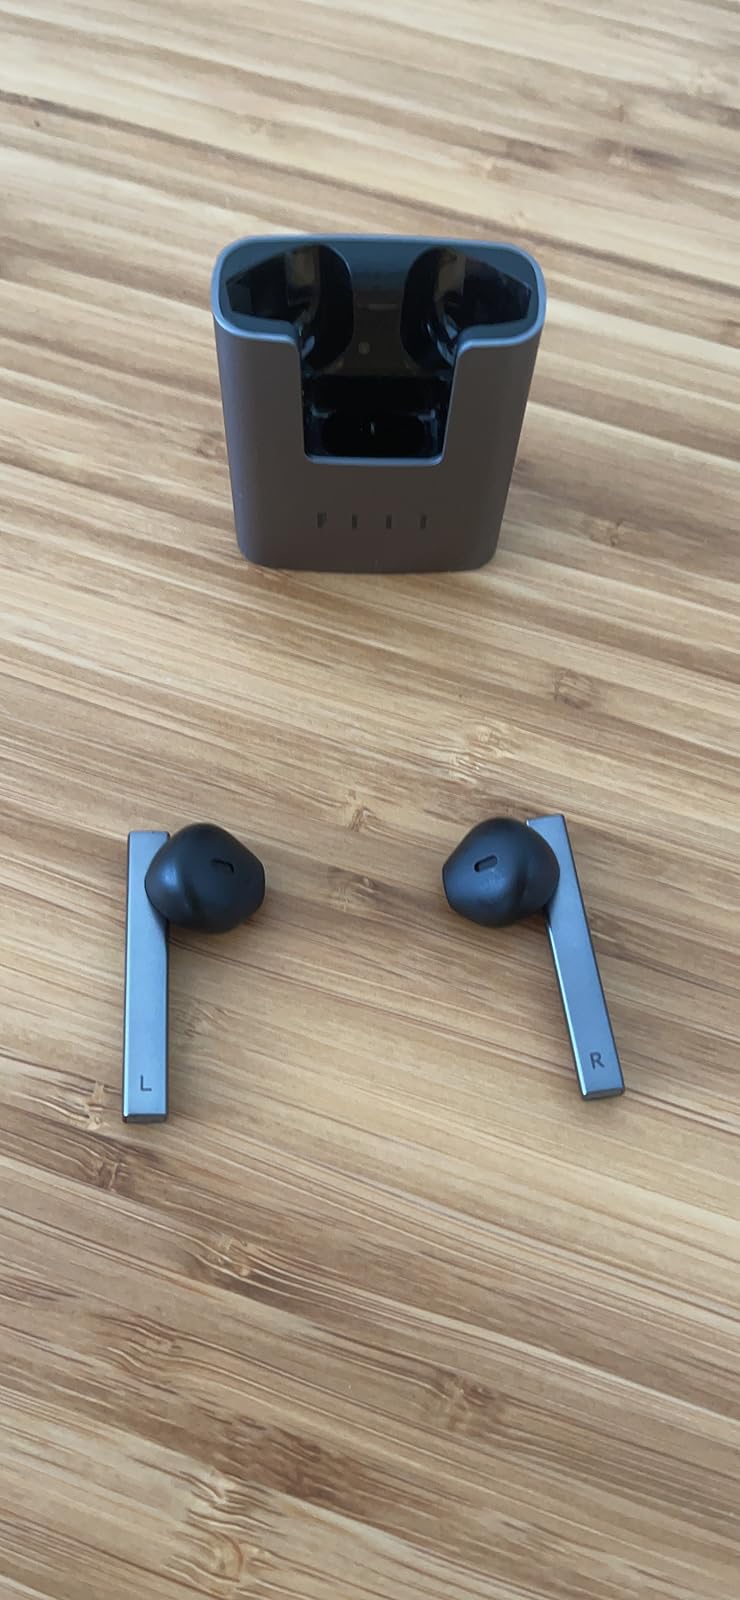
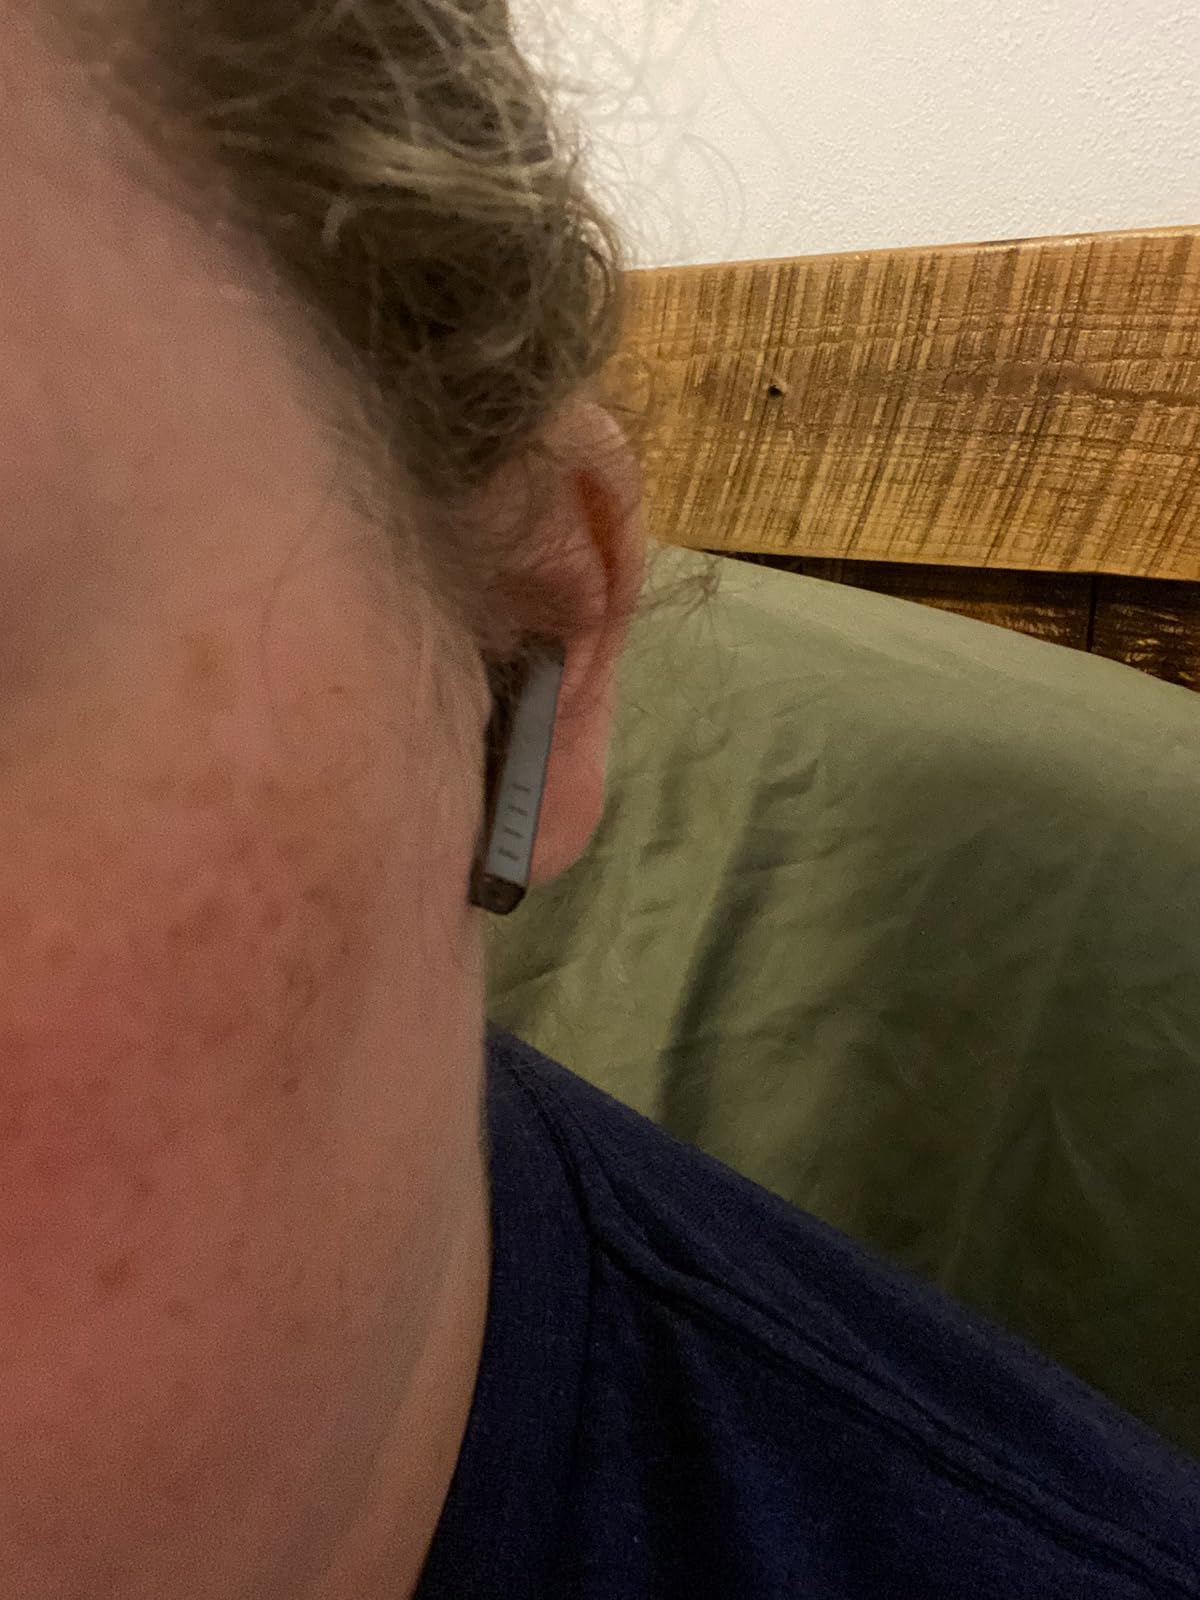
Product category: earbuds
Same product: yes